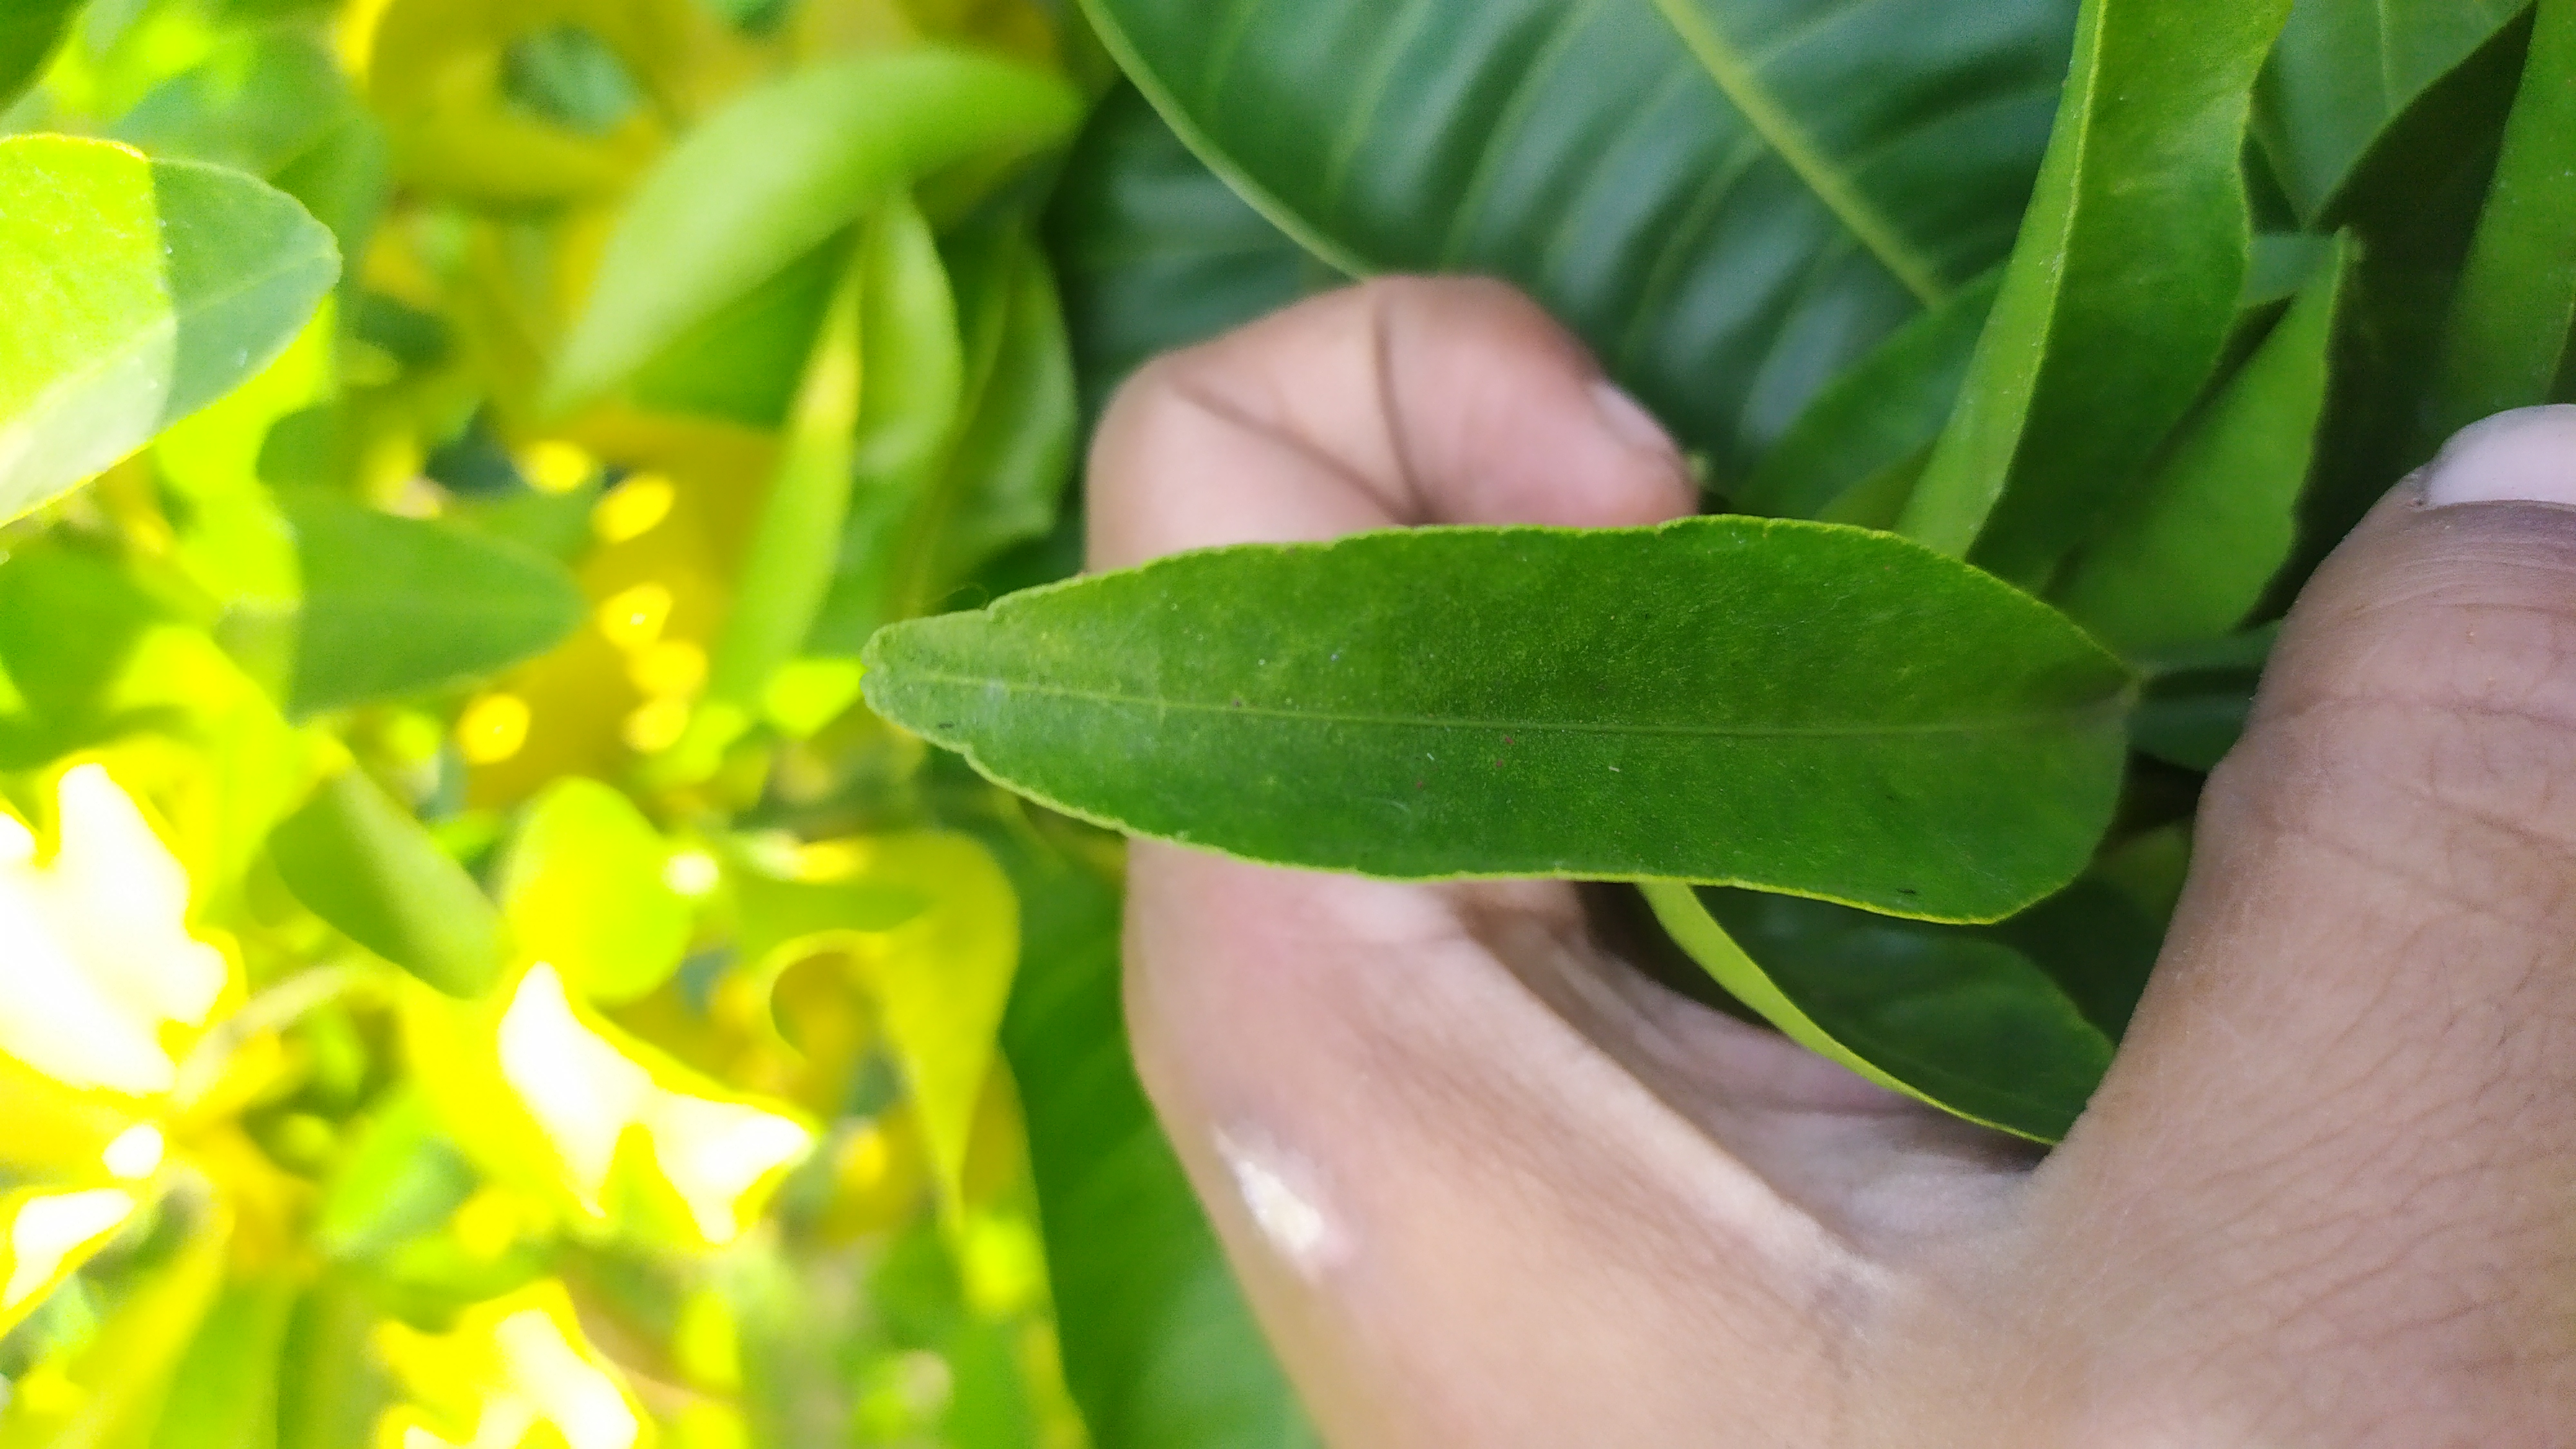
Mandarin leaf variety: Mandaring